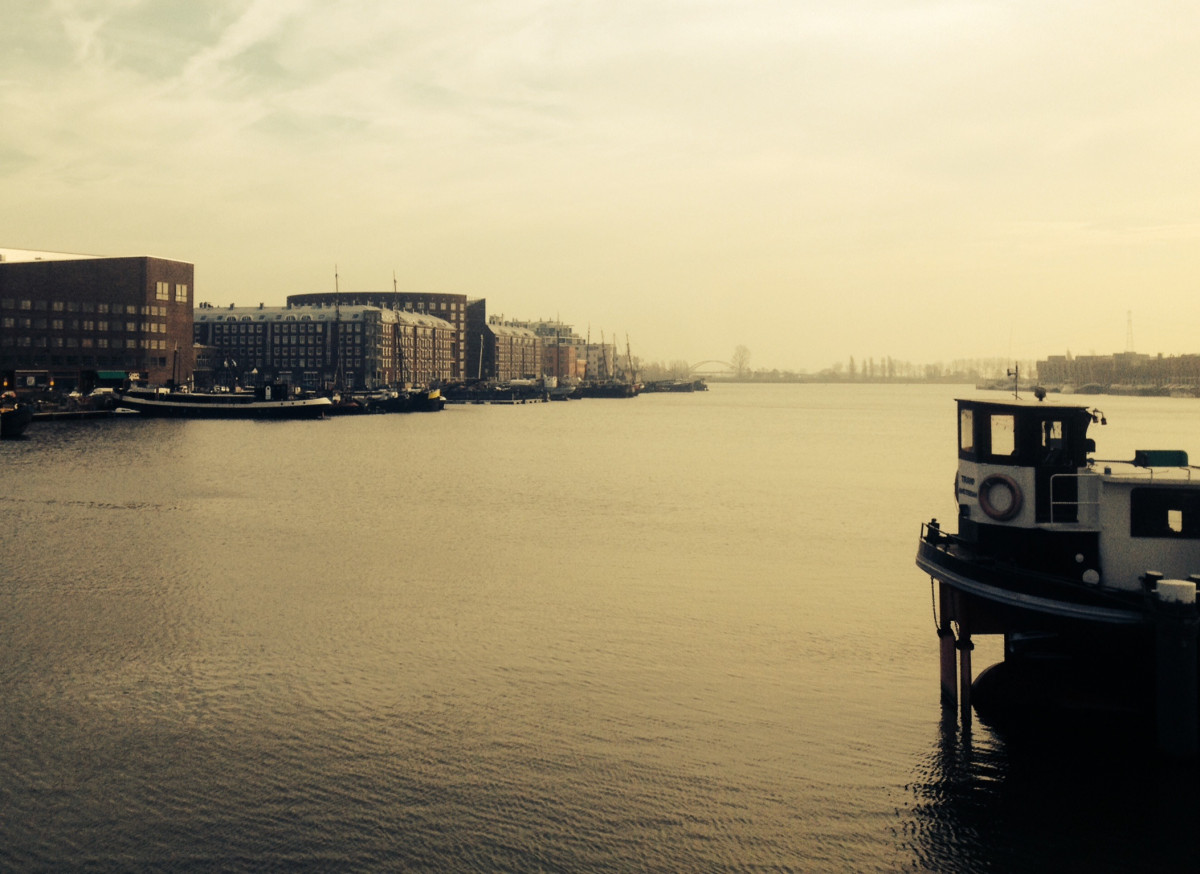
Tags: coast, horizon, dock, sunrise, sunset, bridge, skyline, morning, dawn, city, pier, river, canal, cityscape, dusk, evening, reflection, vehicle, bay, harbor, waterway, body of water, ferry